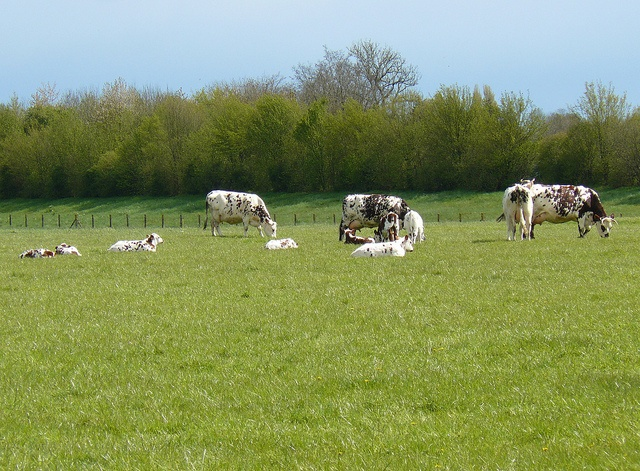
Many cows are together in the green grass.
A group of cows are grazing in the green grass.
Cows in a field, some are grazing, some are laying down.
Three cows are grazing in the grass, and others are laying on the grass.
Big cows and little cows standing and lying on a green field.